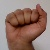
The image shows a hand gesture representing the letter 'A' in Indian Sign Language.